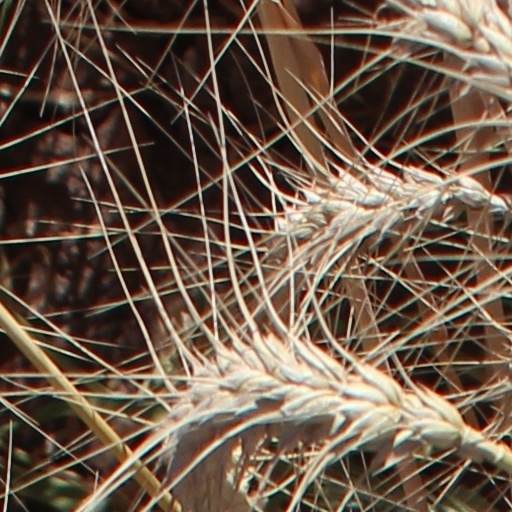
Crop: wheat